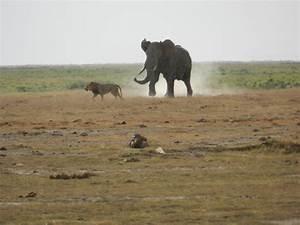
elephant